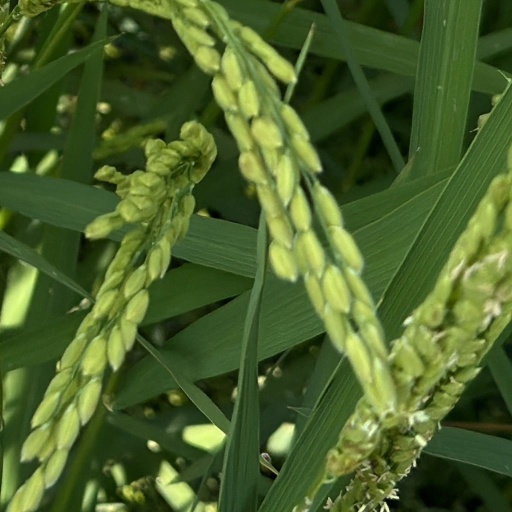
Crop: rice